Julia Dawson

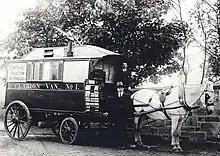
Clarion Van number One was named for Caroline Martyn

Dawson was editor of the women's section (called 'Our Woman's Letter') of socialist newspaper "The Clarion" between 1895 and 1911. From its early days, the paper had included a women's column written by Eleanor Keeling and subsequently by Dawson. As editor, Dawson's concerns have been described as "immediate and practical", including "hints about more efficient housekeeping, propaganda for rational dress, appeals to women to join their nearest ILP branch, and contacts for isolated readers". Dawson also supported the provision of information on birth control, distributing Malthusian tracts to Clarion readers. Barbara Green has argued that 'Our Woman's Letter' "not only recognized the significance of domestic routine, but also argued that socialism could enliven the private arena as well as the public sphere". Green notes that alongside other contributors to socialist papers, such as Rebecca West, in carving out a space for the voice of women in the political arena, Dawson helped make "the form of the woman's column anew". Other notable women contributors to the pages of the Clarion were Margaret McMillan and Enid Stacy.